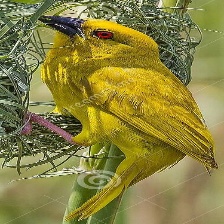
Species: EASTERN GOLDEN WEAVER
Scientific name: PLOCEUS SUBAUREUS